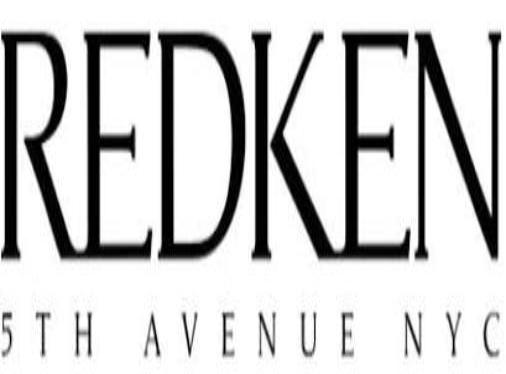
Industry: Necessities